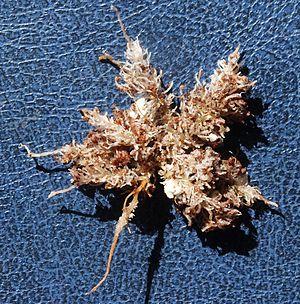
Les racines protéoïdes sont des racines de plantes qui forment des groupes denses de courtes radicelles latérales très rapprochées.